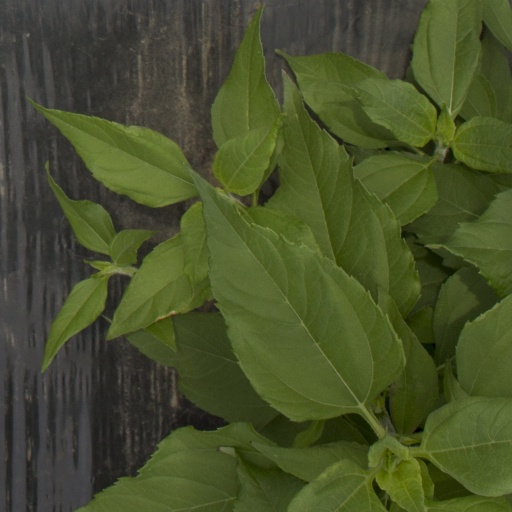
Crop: Jerusalem artichoke